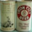
Label: can